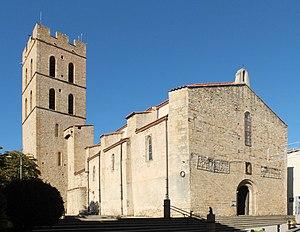
Église paroissiale Notre-Dame del Prat, Argelès-sur-Mer (vue E)
L'église Notre-Dame del Prat ou Sainte-Marie del Prat est un édifice religieux de style gothique méridional situé à Argelès-sur-Mer dans le département des Pyrénées-Orientales. C'est l'église paroissiale de la commune.